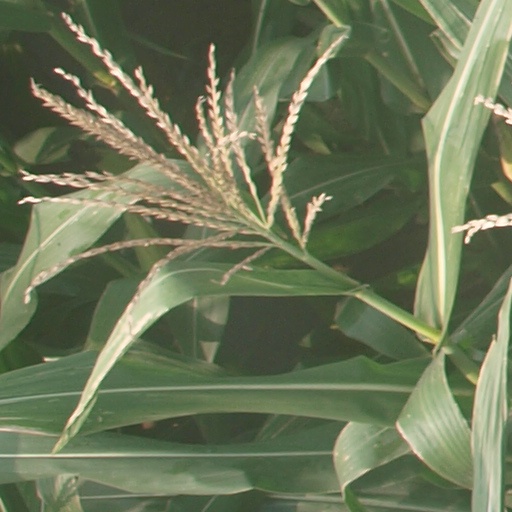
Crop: maize; corn